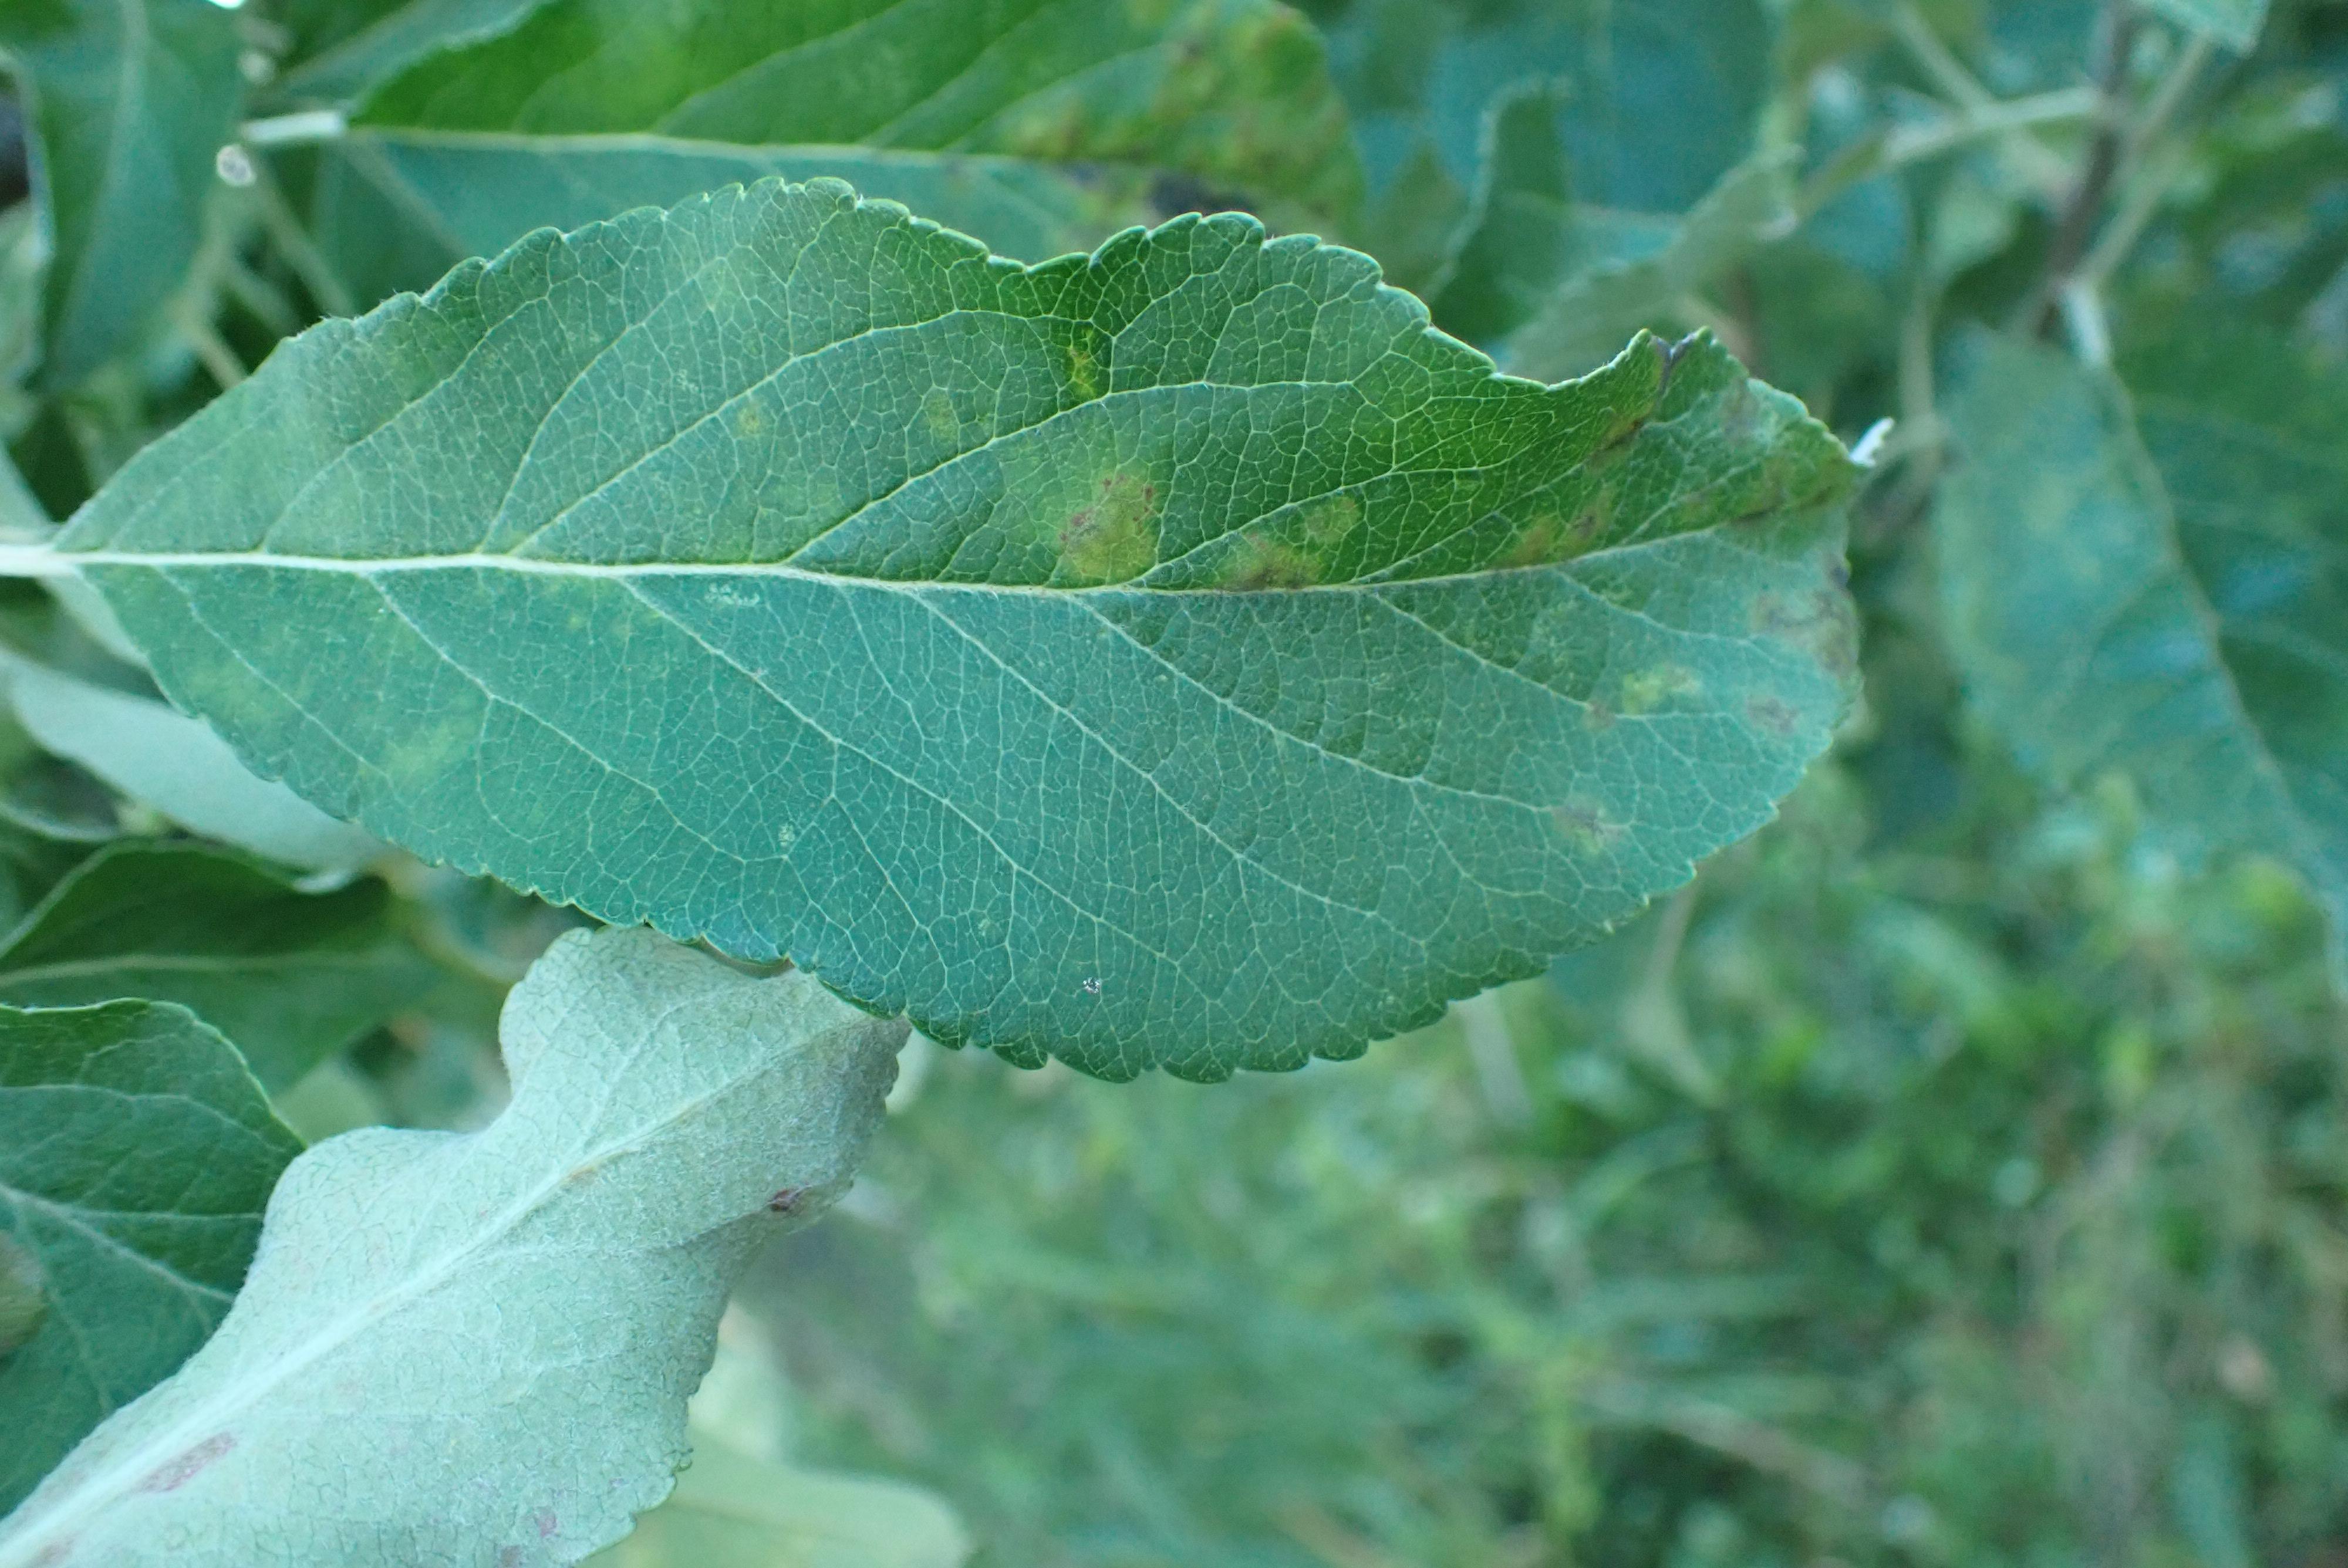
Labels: scab